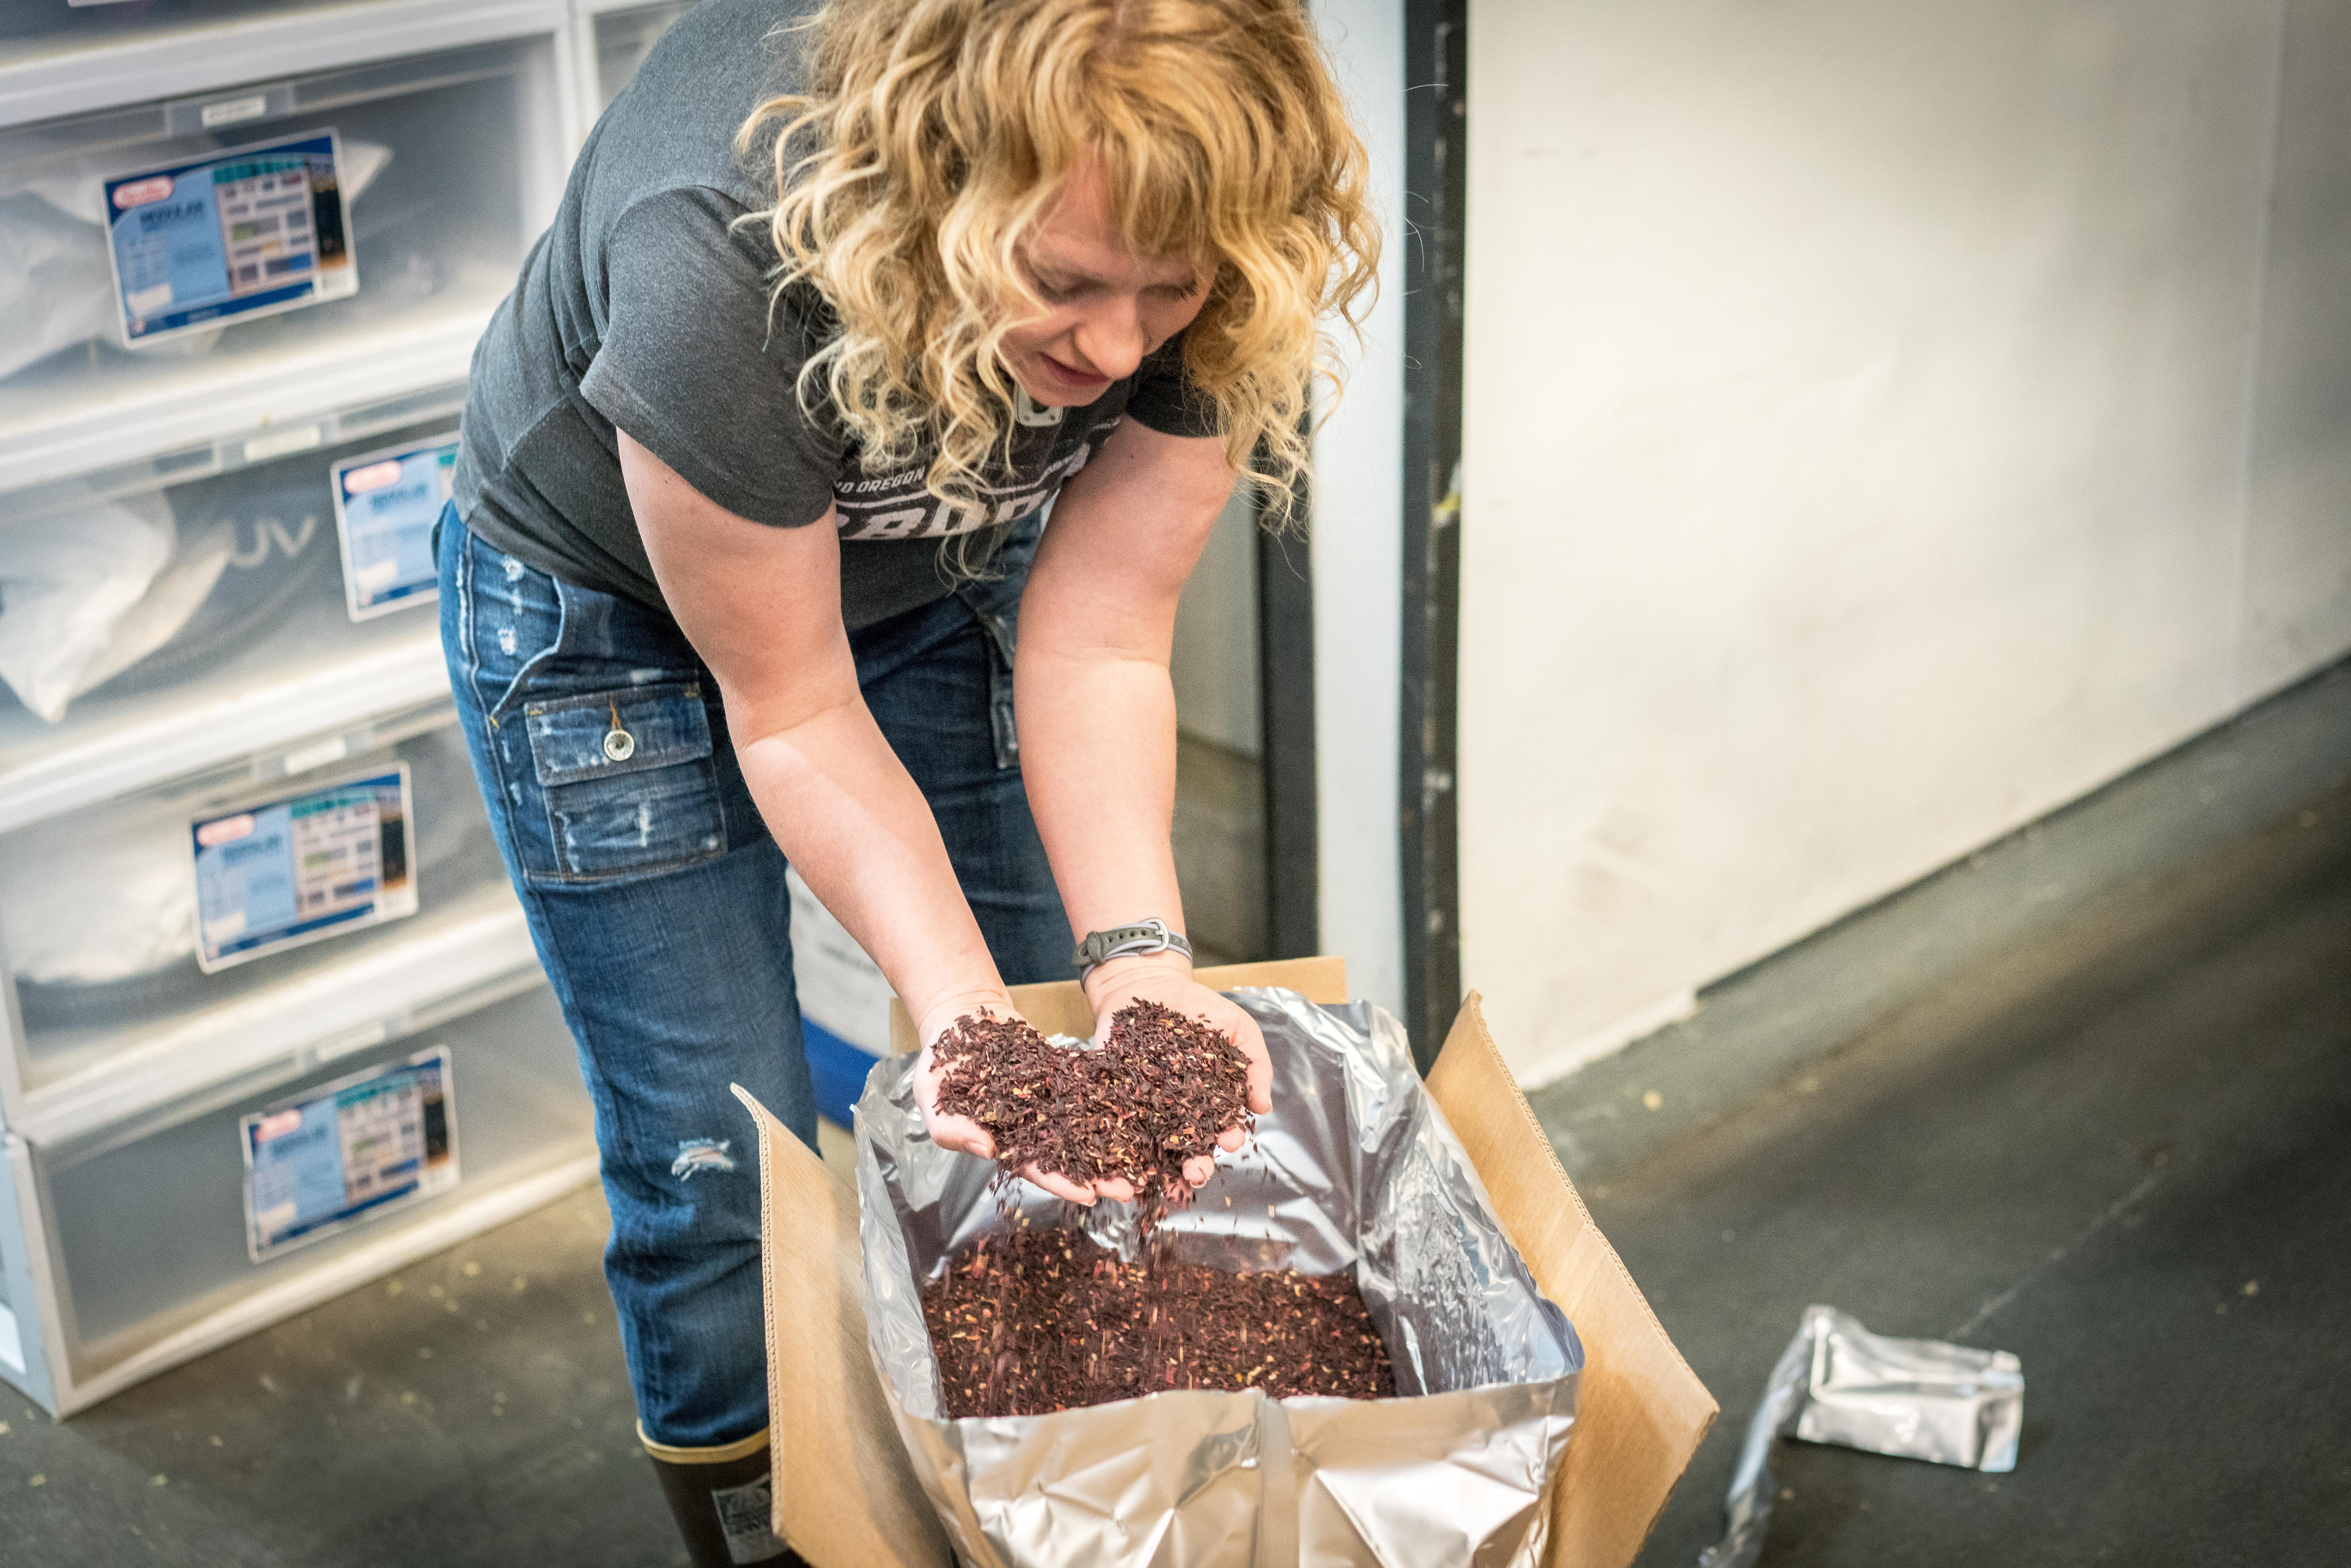
blond, soil, room, textile, long hair, brown hair, denim, Luggage and bags